Kurtis Sport Car

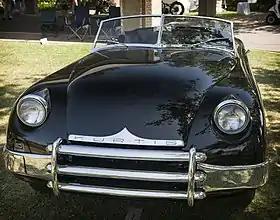

The Kurtis Sport Car (KSC) is a two-seat, aluminum-body sports car designed by Frank Kurtis and manufactured by Kurtis Kraft in 1949 and 1950. Built with numerous components (including the chassis and V8 engine) from a 1949 Ford, the KSC was built as both a production car and a kit car. It was sold at a base price of $3,495. It could cost up to $5,000 with options, which was approximately $1,000 more than the then-new Jaguar XK120.